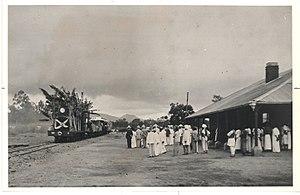
La Shire Highlands Railway Company est une entreprise ferroviaire, fondée en 1895 dans ce qui est alors le Protectorat britannique d'Afrique centrale, qui devient Nyassaland en 1907. Elle est créée pour contruire une voie ferrée permettant de relier Blantyre à la rivière Shire, principale voie d'eau navigable du protectorat. Après quelques problèmes logistiques et financiers, une voie à écartement sud-africain est construite entre 1903 et 1907, puis prolongée de 182 kilomètres jusqu'à Port Herald, en 1908, à cause de la baisse du niveau de l'eau dans la rivière.
Le Nyassaland est un protectorat britannique d'Afrique, institué en 1907 à la suite du Protectorat britannique d'Afrique centrale. Entre 1953 et 1963, le Nyassaland fait partie de la Fédération de Rhodésie et du Nyassaland. Après la dissolution de la fédération, le Nyassaland obtient son indépendance du Royaume-Uni le 6 juillet 1964 et devient le Malawi.